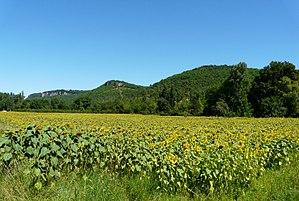
Champ de tournesols et vue sur le pech d'Esparoutis (au fond au centre), Saint-Cybranet, Dordogne, France. Les hauteurs qui encadrent le pech à gauche (falaise du Céou) et à droite, sont sur la commune de Cénac-et-Saint-Julien.
Saint-Cybranet est une commune française située dans le département de la Dordogne, en région Nouvelle-Aquitaine.